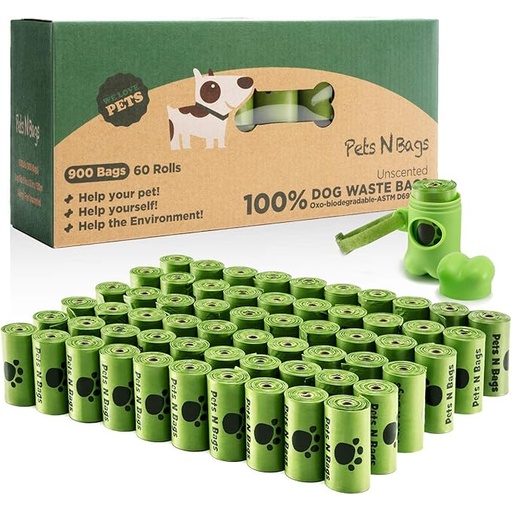
Dog Waste Poop Bags, Dog Bags for Poop, Refill Rolls (60 Rolls / 900 Count, Unscented), Includes Dispenser
About This Extra thick and strong poop Bags for dogs, 100% Guaranteed Leak-proof, complys with ASTM D695-04 Rolls fit into standard leash dispensers / Compact Roll Size Easy to open and detach from the roll with Easy Tear Off Design, Includes Dispenser Allergy Free Unscent / Especially Good for Sensitive Puppies Extra Water Resist Coating / Keeps Dry and Minimize Waste Odor Overview Brand : Pets N Bags Capacity : 3 Kilograms Unit Count : 1.0 Count Recommended Uses For Product : Dog Waste Material Feature : Biodegradable, Scent Free Color : Unscented Material : Plastic Item Form : Bag Scent : Unscented Number of Items : 900
Brand: Pets+N+Bags
Category: Animals & Pet Supplies > Pet Supplies > Pet Waste Bags